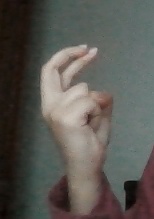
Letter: zay